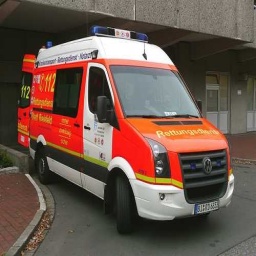
Label: ambulance